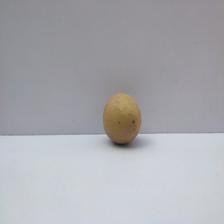
Size: Small